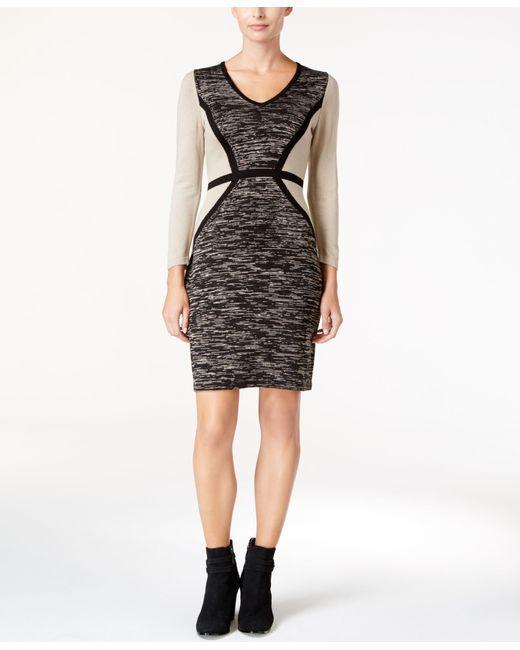
graues Minikleid mit langen Ärmeln und Nuede-Kontur